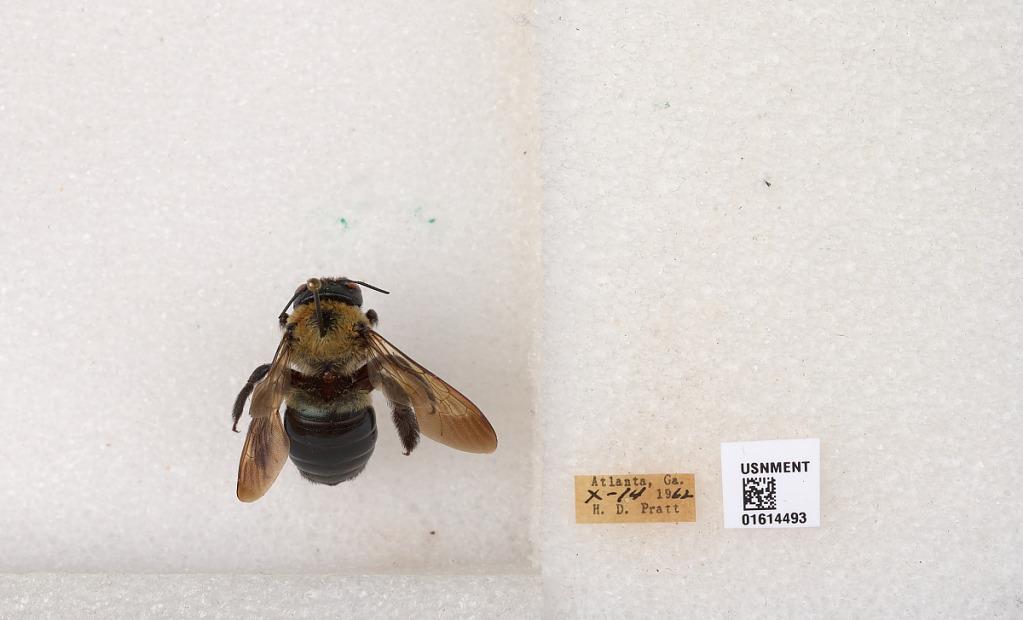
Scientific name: Xylocopa virginica (Linnaeus)
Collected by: H. Pratt
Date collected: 1962-10-14
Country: United States
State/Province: Georgia
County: Fulton
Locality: Atlanta
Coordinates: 33.755, -84.39